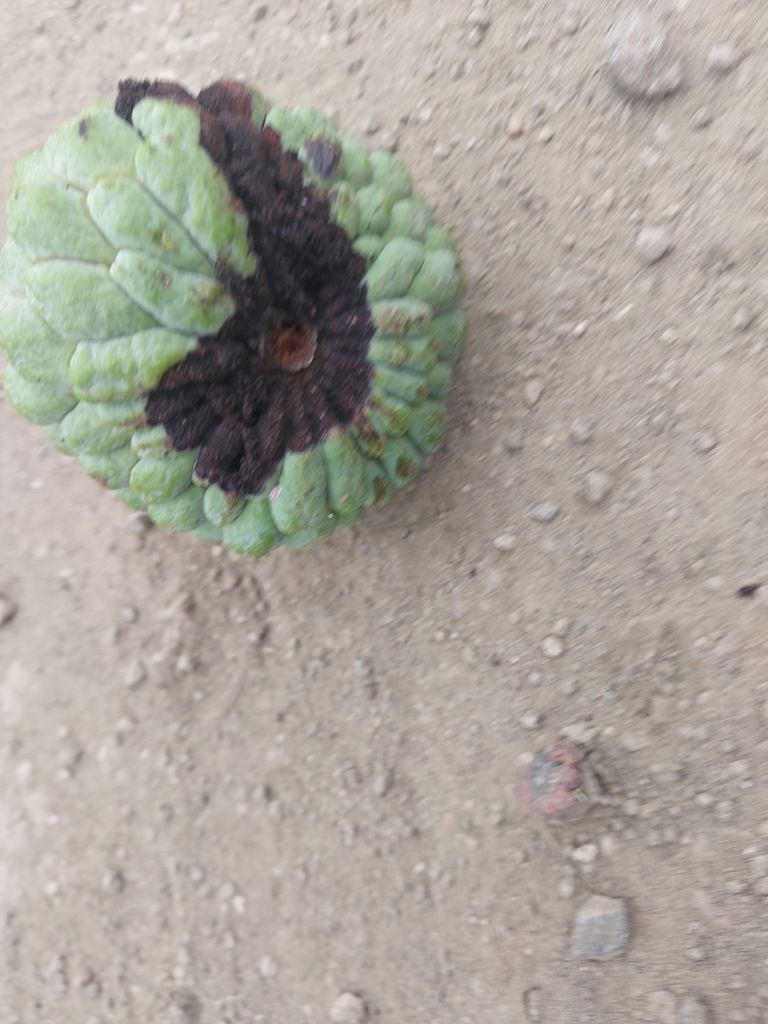
Disease label: Diplodia Rot